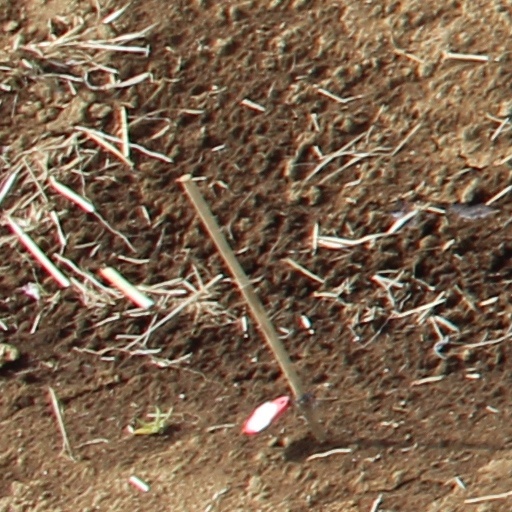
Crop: wheat